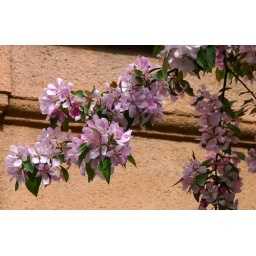
The Japanese cherry tree against wall